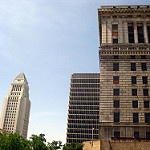
Label: buildings